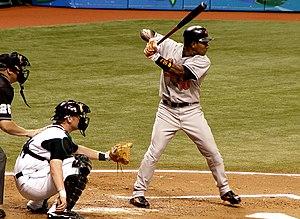
Miguel Odalis Tejada est un joueur de baseball professionnel. Il joue 16 saisons dans la Ligue majeure de baseball de 1997 à 2013.